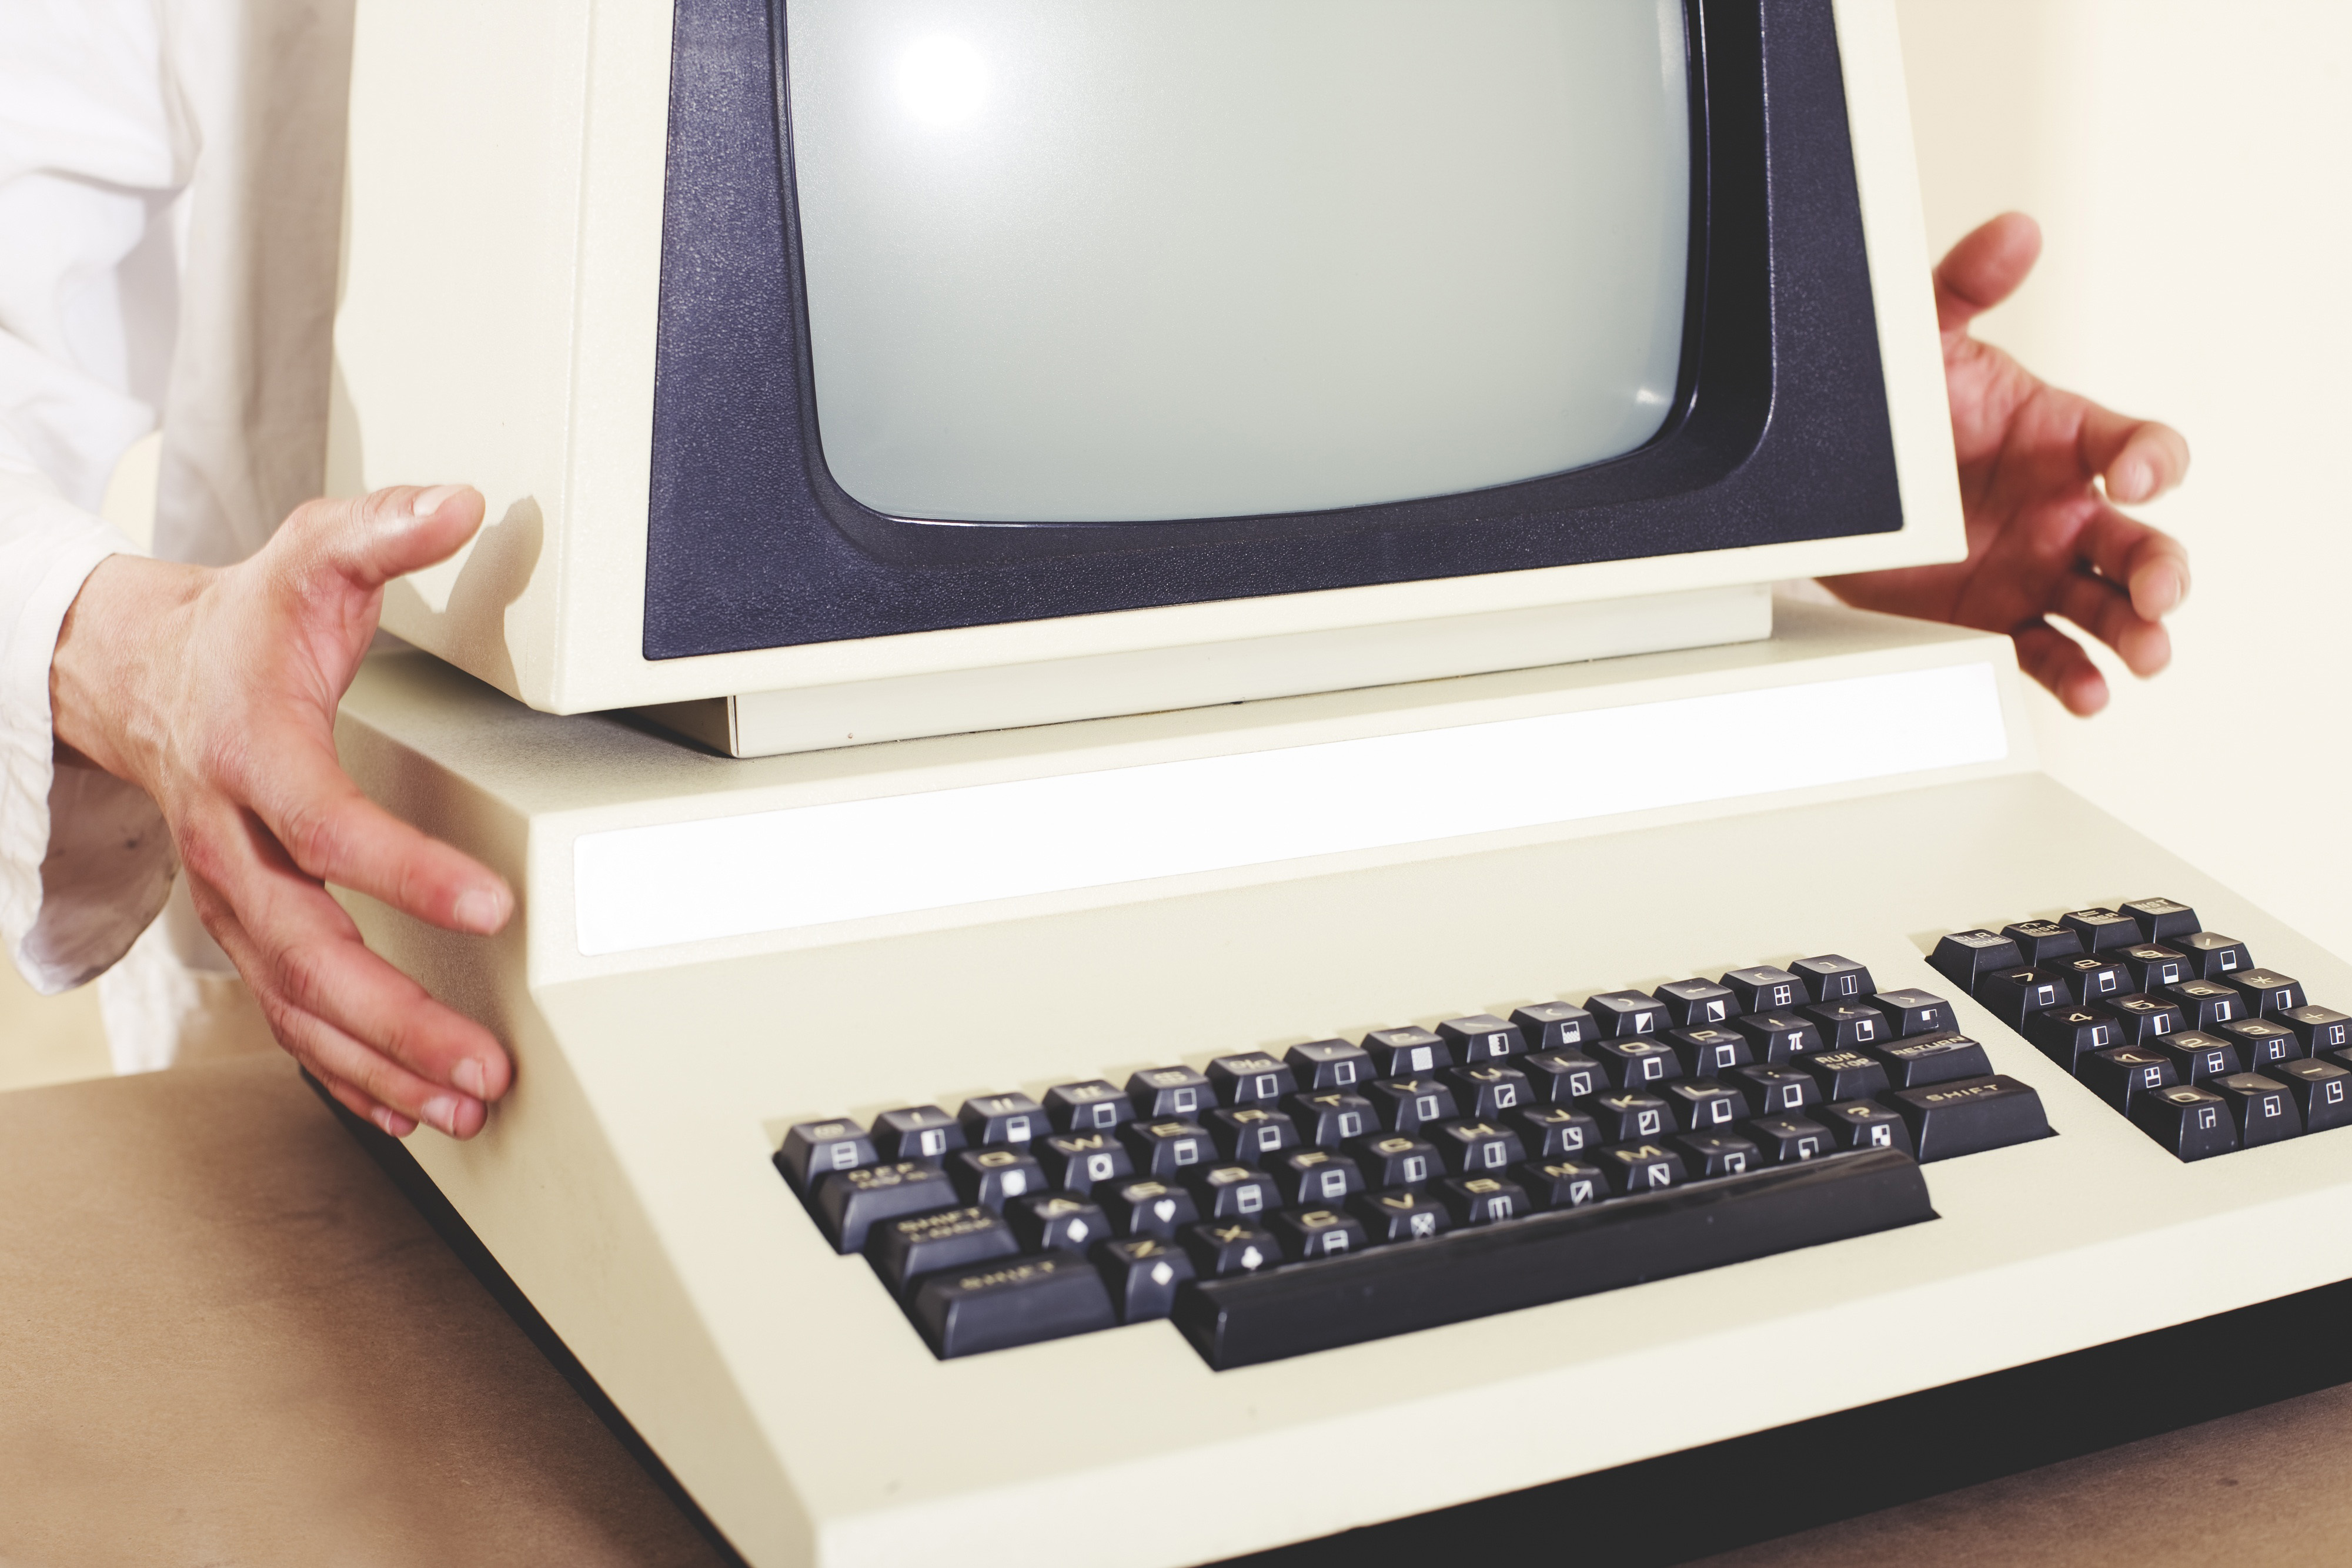
personal computer, computer keyboard, space bar, technology, electronic device, hand, office equipment, output device, input device, computer, finger, Computer monitor accessory, display device, desk, gadget, laptop, screen, furniture, Computer terminal, touchpad, computer desk